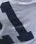
Number: 1